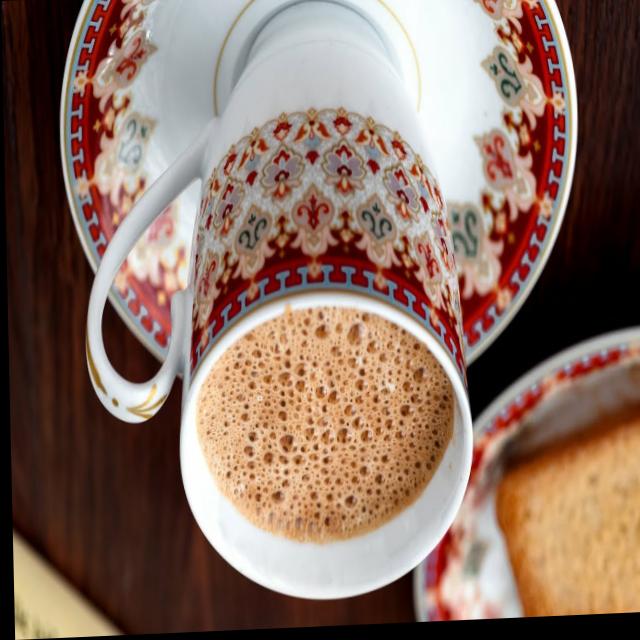
Dish: chai